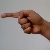
The image shows a hand gesture representing the letter 'G' in Indian Sign Language.